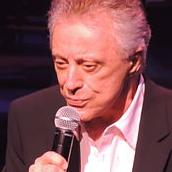
Age: 77